Sigaus tumidicauda

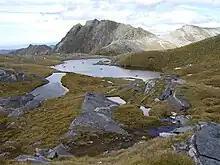
An overview "S. tumidicauda" habitat.Mount Burn

"Sigaus tumidicauda" is known only from the Otago and Southland regions of the South Island of New Zealand. It can be found as far south as Cleughearn Peak and as far north as Mount Aurum "Sigaus tumidicauda" prefers alpine tussock grasslands between ; it can, however, be found as low as near the Nevis River It is one of three known species of alpine grasshoppers that are found in Fiordland, the other two being "Sigaus homerensis" and "Sigaus takahe".